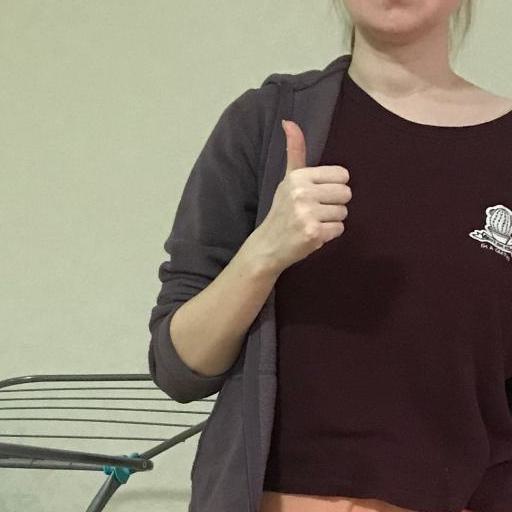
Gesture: like